Jharkhand

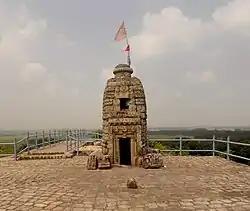
Khakparta Temple, a 9th-century Shiva temple in Lohardaga

Mughal influence reached Palamu during the reign of Emperor Akbar when it was conquered by Rajput Raja Mansingh in 1574. Several invasions took place during Mughal rule. During the reign of the Nagvanshi King Madhu Singh, Akbar's general invaded Khukhra. Also there was an invasion during the reign of Durjan Shah.